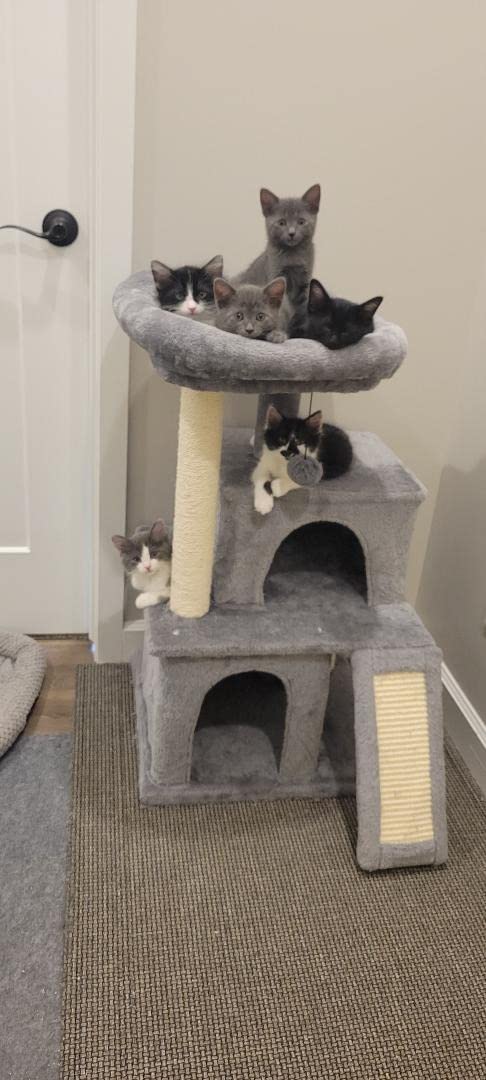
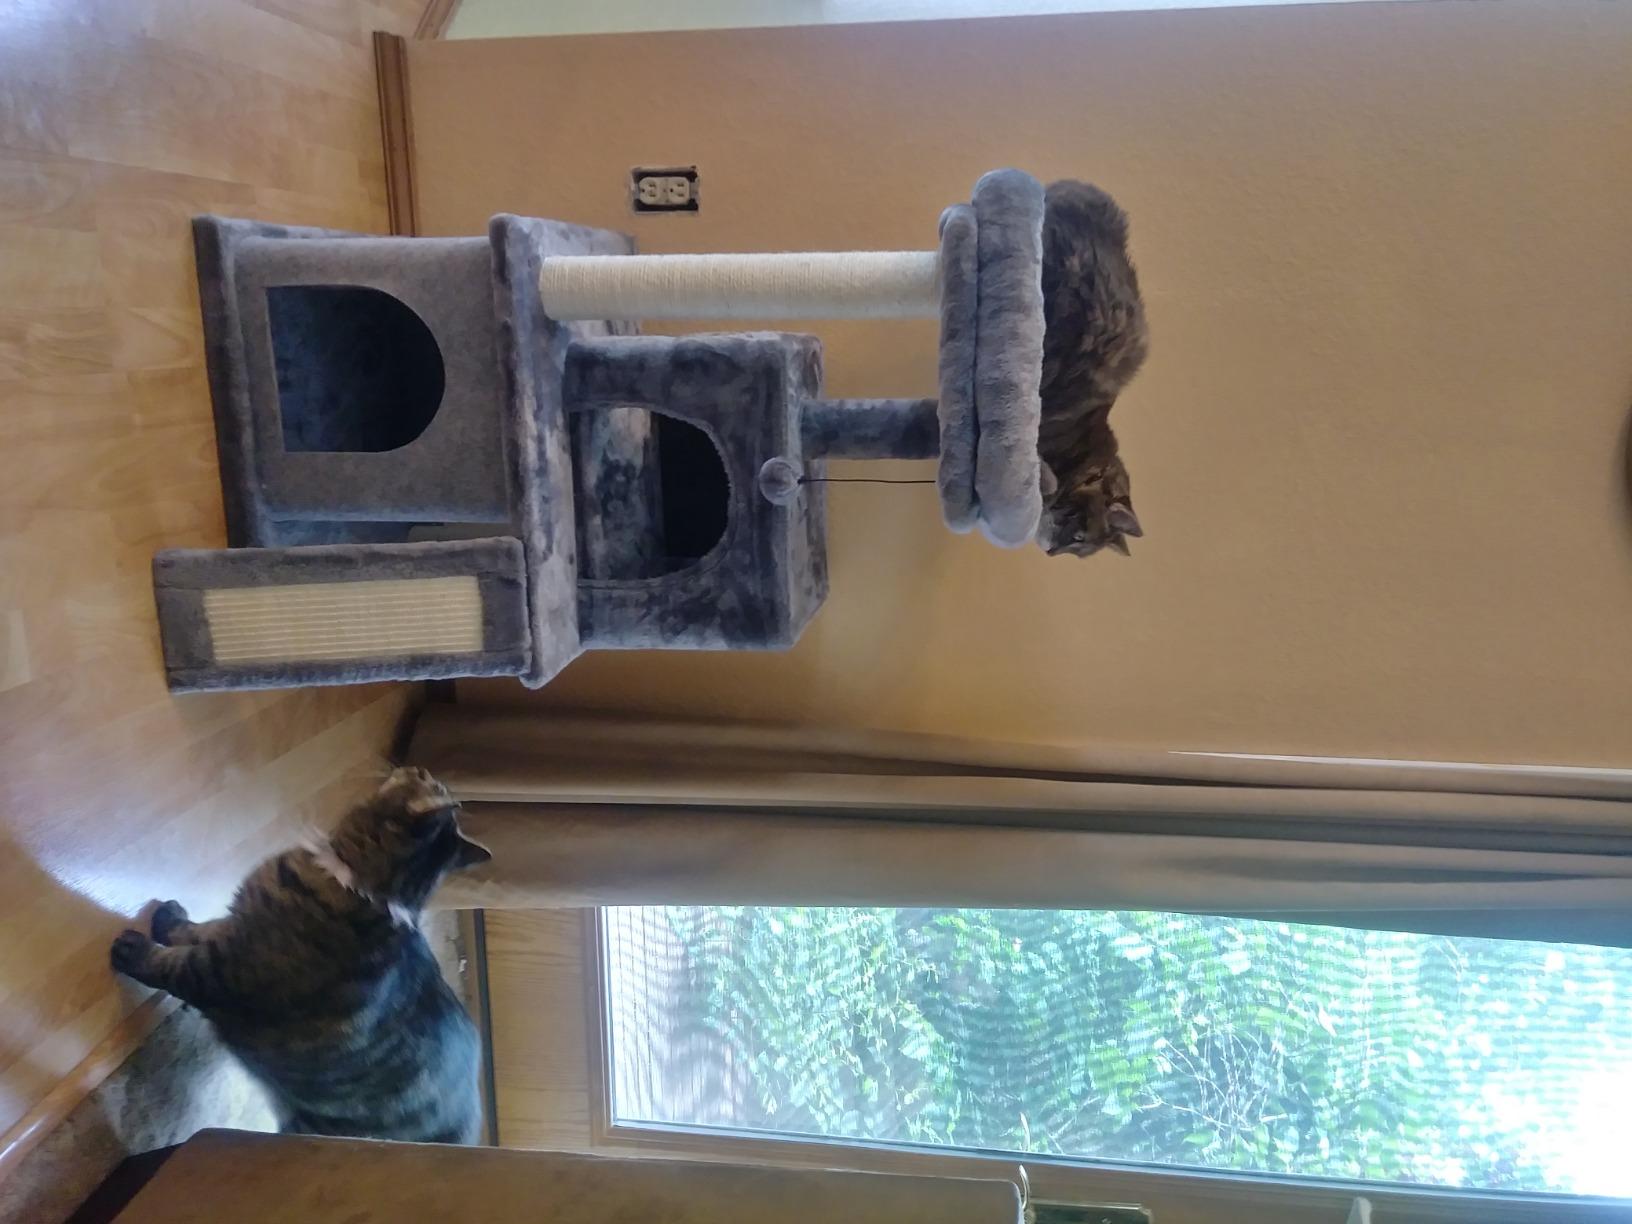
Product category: items_cat tree
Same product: yes